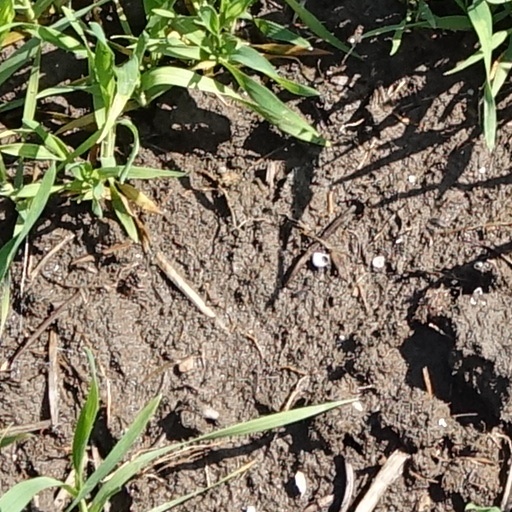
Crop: wheat